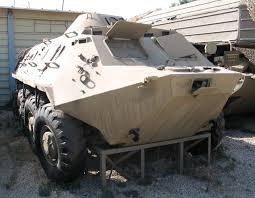
Label: BTR